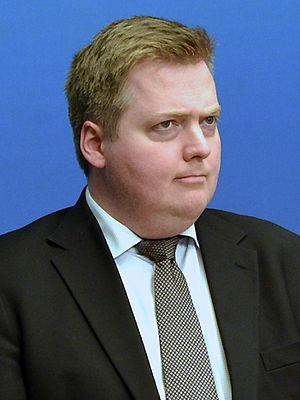
Les élections législatives islandaises de 2017 ont lieu le 28 octobre 2017 dans le but de renouveler les 63 sièges de l'Althing, le Parlement islandais. Initialement prévues en octobre 2020, ces élections législatives sont organisées de manière anticipées à la suite d'un scandale aboutissant à la chute de la coalition gouvernementale.
Sigmundur Davíð Gunnlaugsson, né le 12 mars 1975 à Reykjavik, est un homme d'État islandais. Il est Premier ministre du 23 mai 2013 au 7 avril 2016 et président du Parti du progrès entre 2009 et 2016.
Les élections législatives islandaises de 2016 se sont tenues le 29 octobre dans le but de renouveler les 63 sièges de l'Althing, le Parlement islandais. Initialement prévues en avril 2017, ces élections anticipées sont organisées à la suite du scandale des Panama Papers. Douze partis ont présenté des listes lors de cette élection, dont neuf dans l'ensemble des circonscriptions.